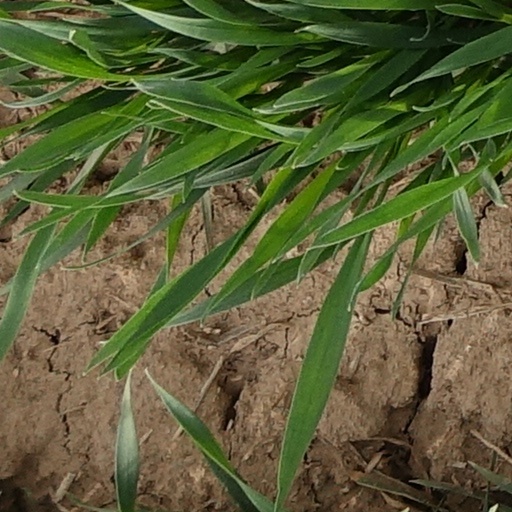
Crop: wheat